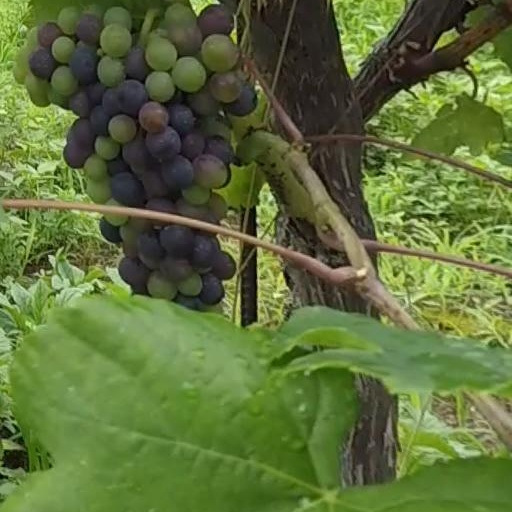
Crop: grape